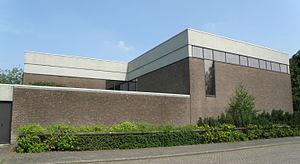
Marc Dessauvage était un architecte belge. Il est avant tout connu pour avoir réalisé, dans les années 1960, une assez remarquable série d’églises et de chapelles modernes, par lesquelles il apporta une contribution importante à la rénovation de l’architecture sacrée en Flandre. Il est par ailleurs l’auteur de quelques grands projets, religieux ou non, parfois d’envergure urbanistique, et de nombreuses maisons individuelles. Les mêmes principes président à tous ses ouvrages : grande sobriété d’ensemble, utilisation de briques et de béton comme matériaux privilégiés, structure apparente du gros œuvre, et intégration à la nature environnante.